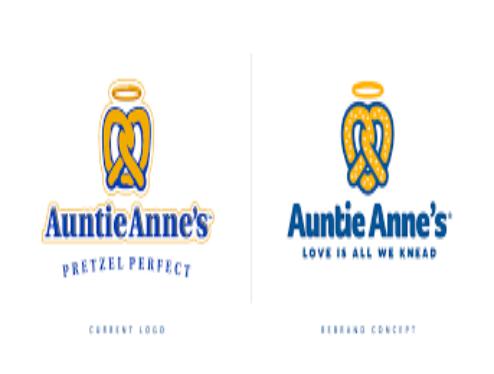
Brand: Auntie Anne's-1
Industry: Food